Antonio Cifariello

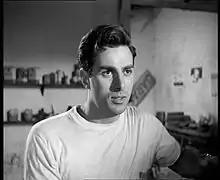

Born in Naples, son of the sculptor Filippo Cifariello, Antonio started his career in 1950 as the main actor, credited as Fabio Montale, in "La sposa che vestiva di bianco", a film which had several production issues and that was released only in 1953.